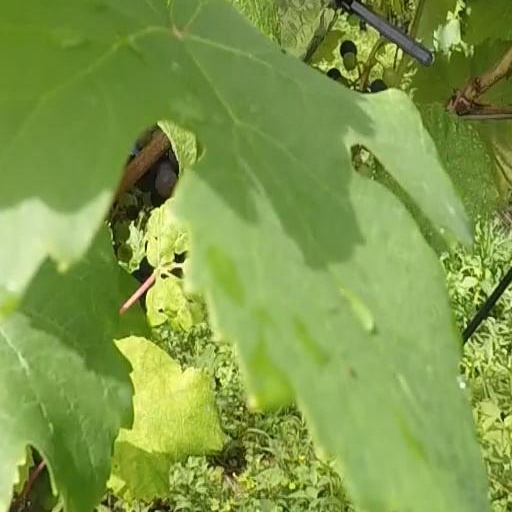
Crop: grape